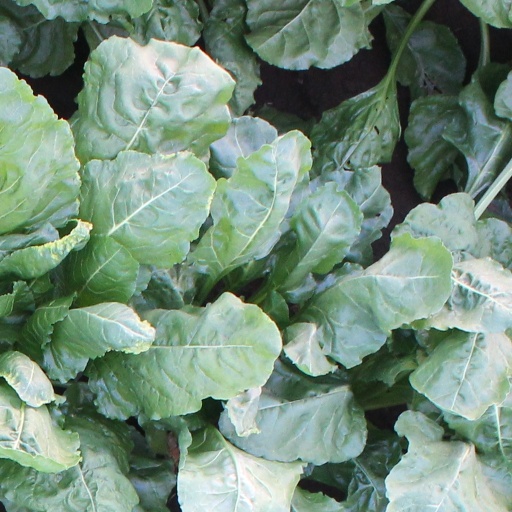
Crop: sugar beet